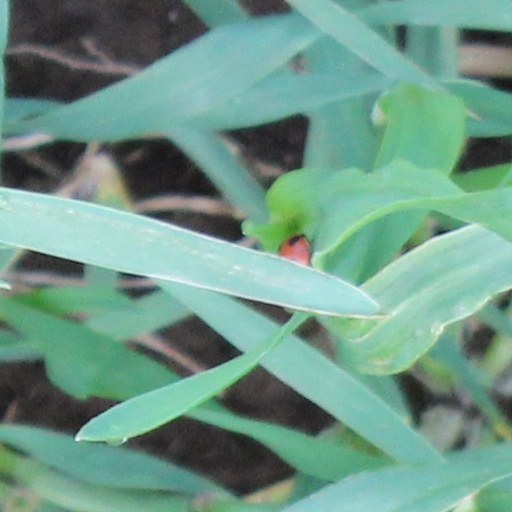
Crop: wheat